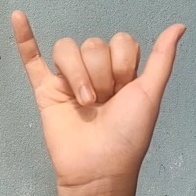
ASL sign: Y